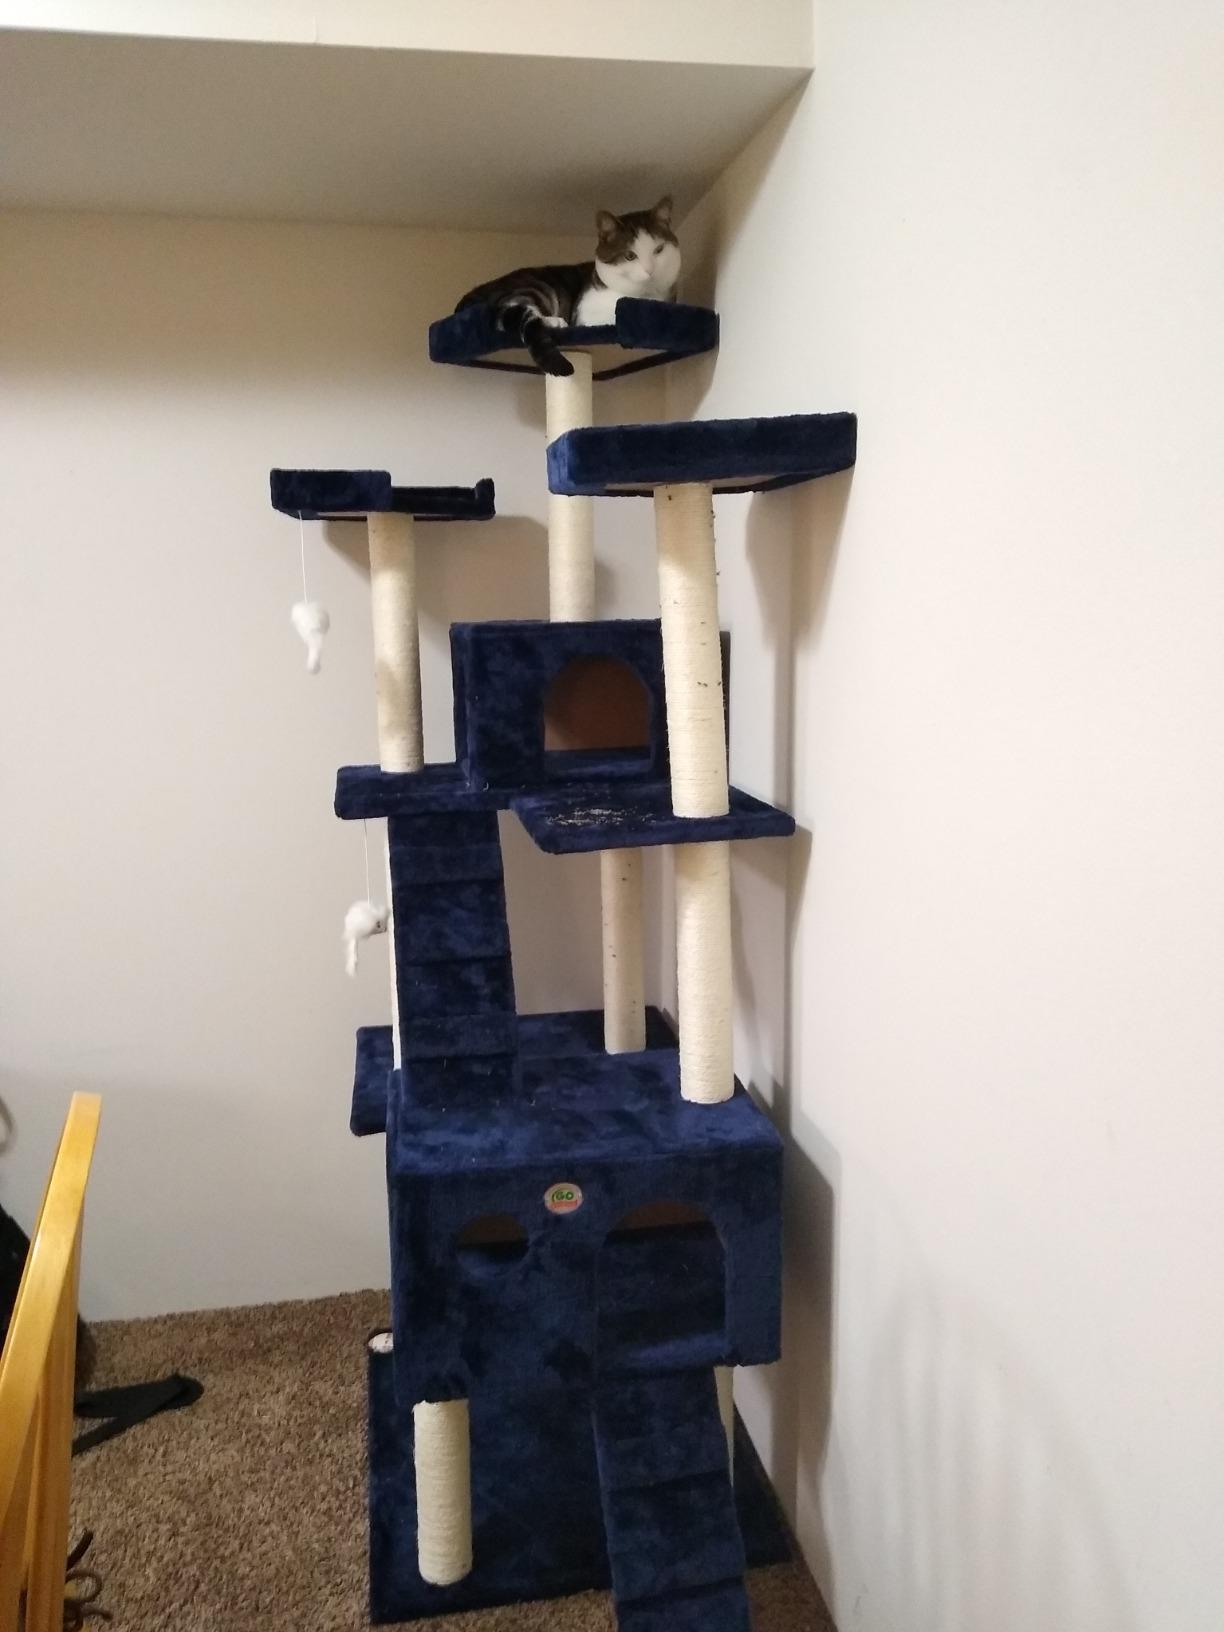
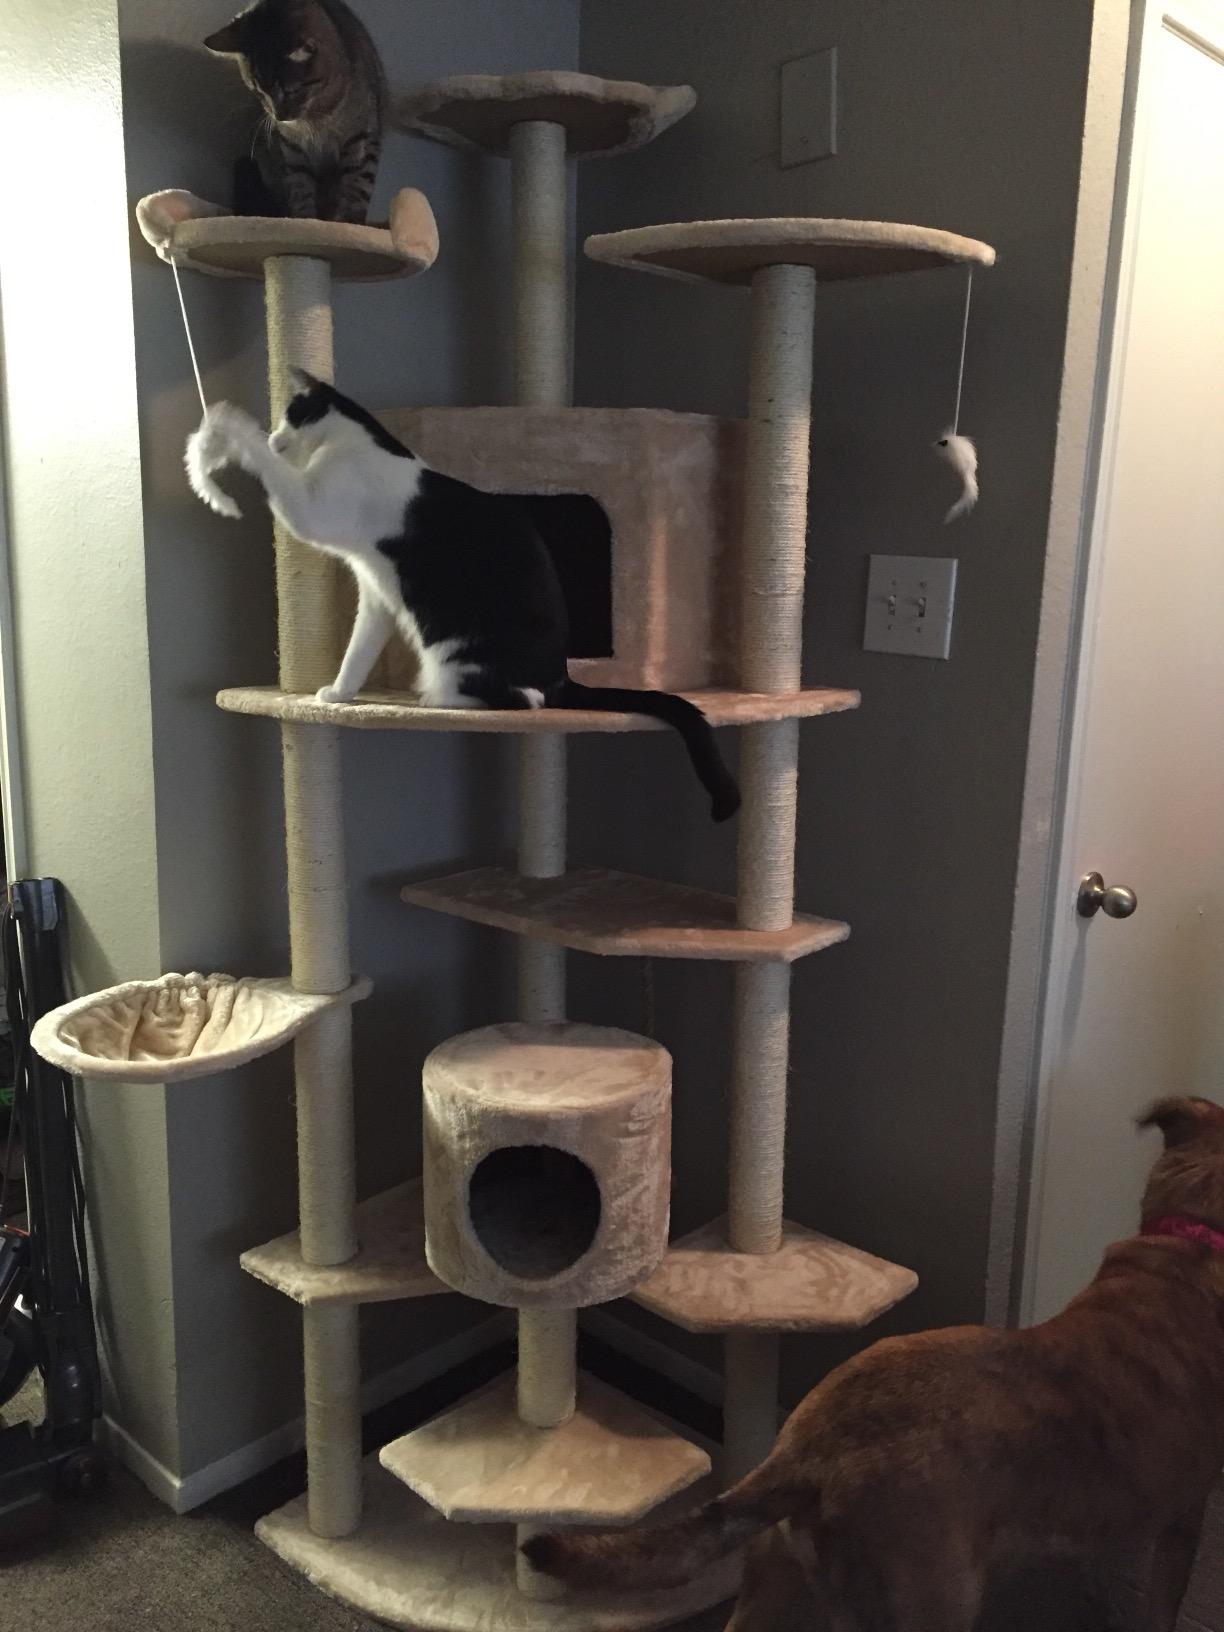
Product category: items_cat tree
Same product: no